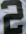
Number: 2